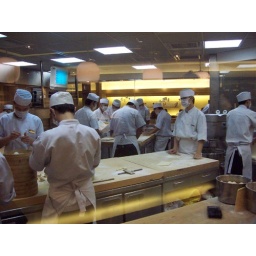
in a glass kitchen for all to watch